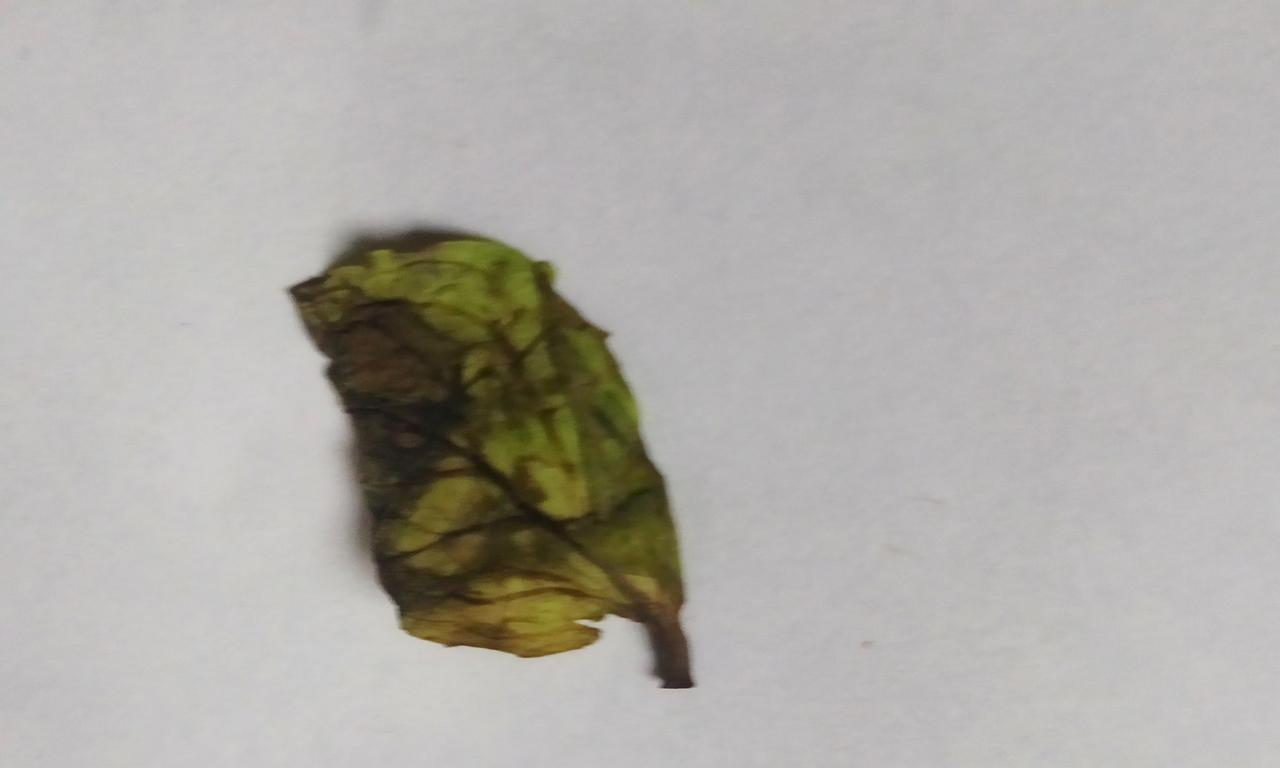
Label: Spoiled